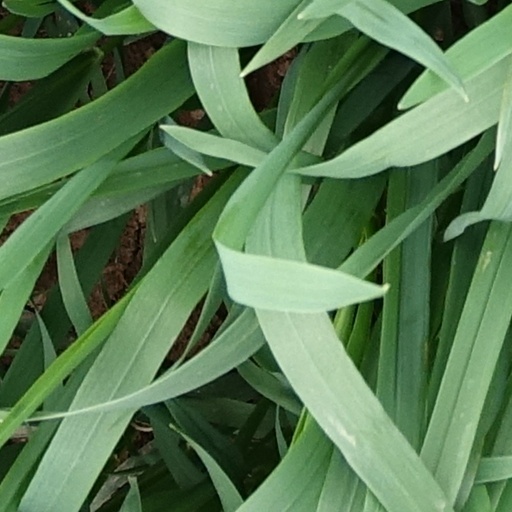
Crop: wheat